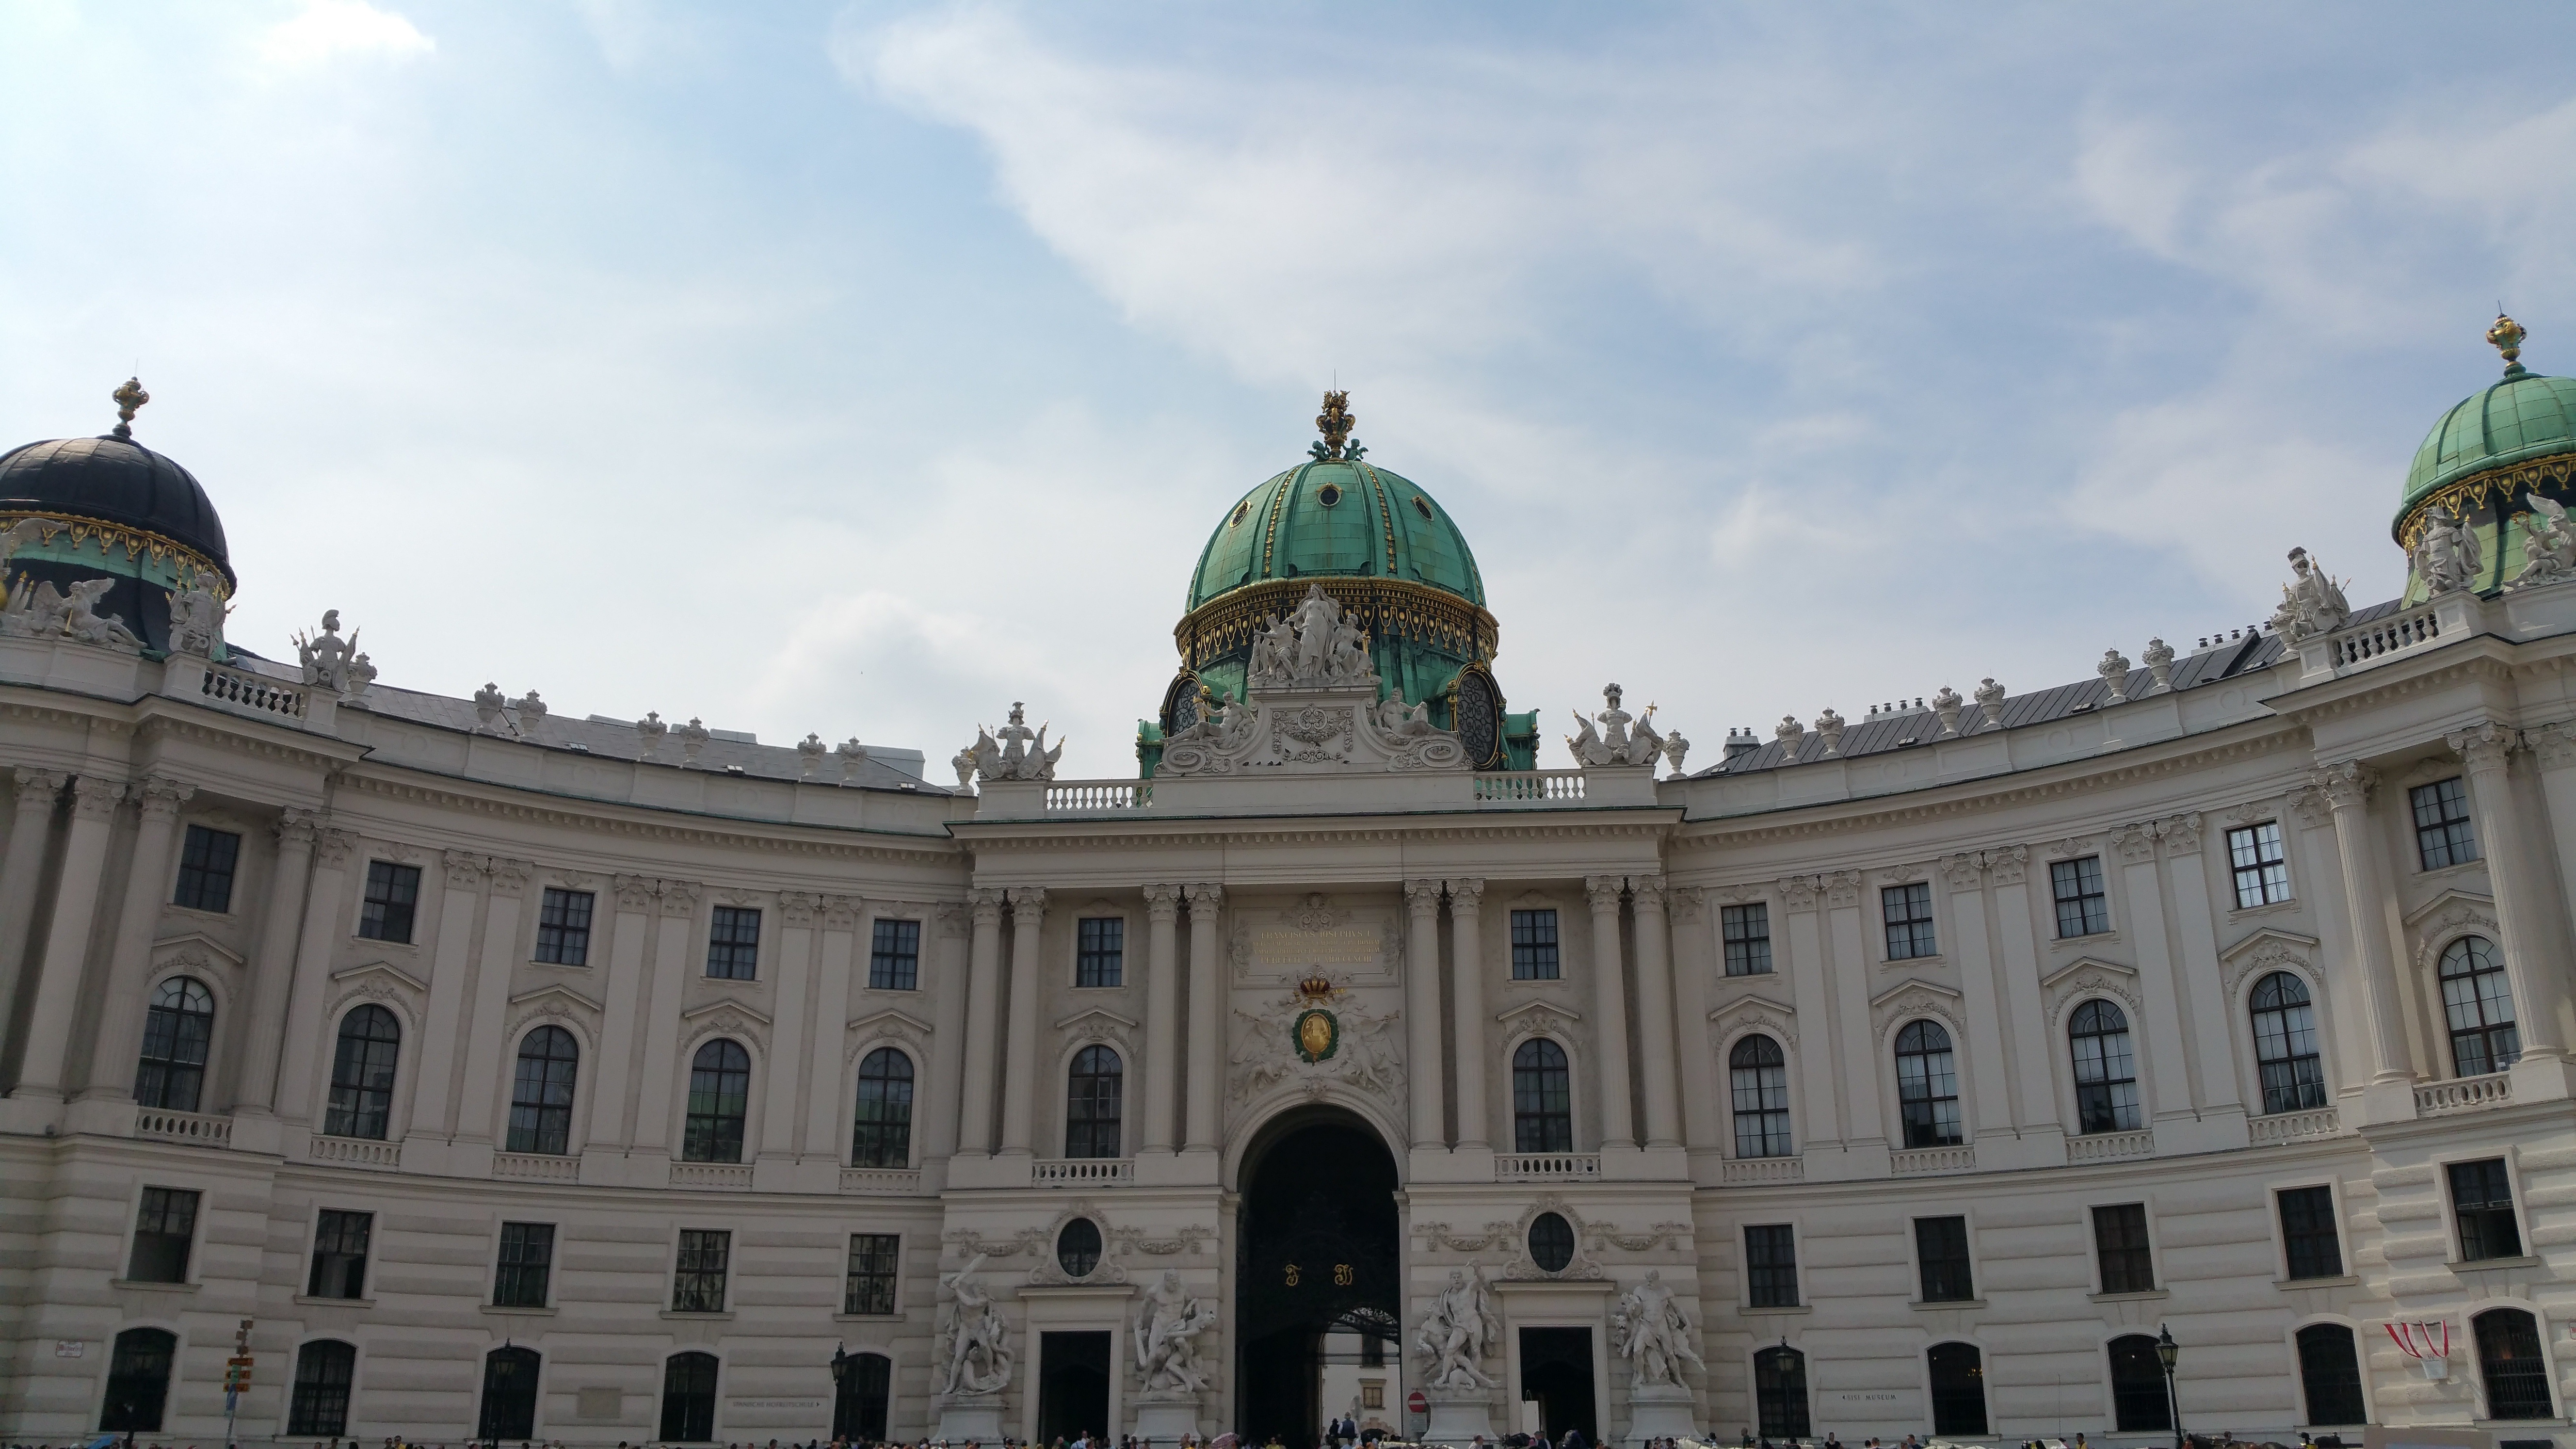
architecture, building, palace, city, plaza, landmark, facade, cathedral, place of worship, vienna, town square, basilica, dome, hofburg